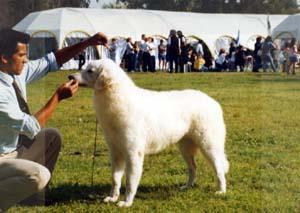
kuvasz